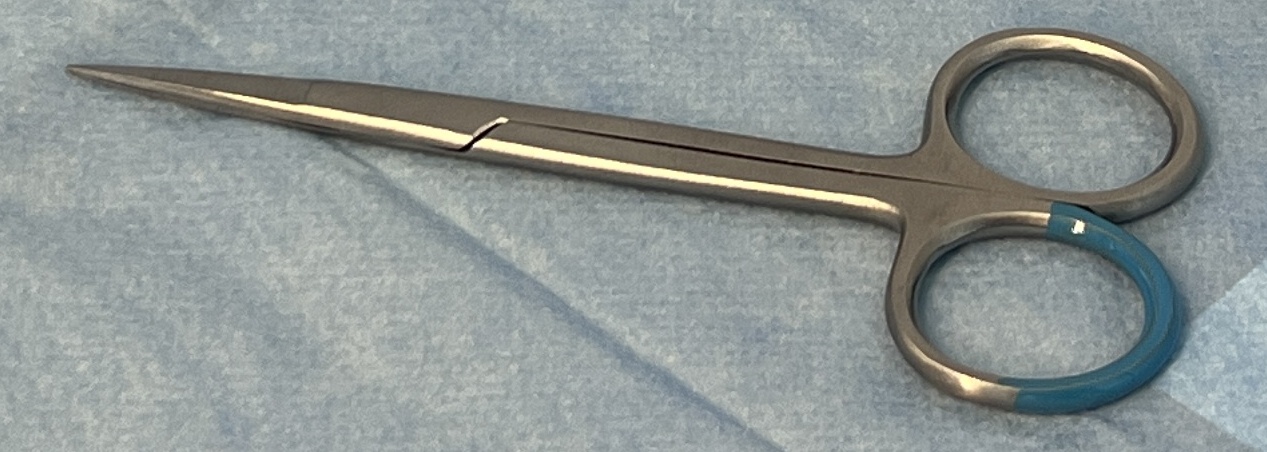
Hinged instrument state: closed